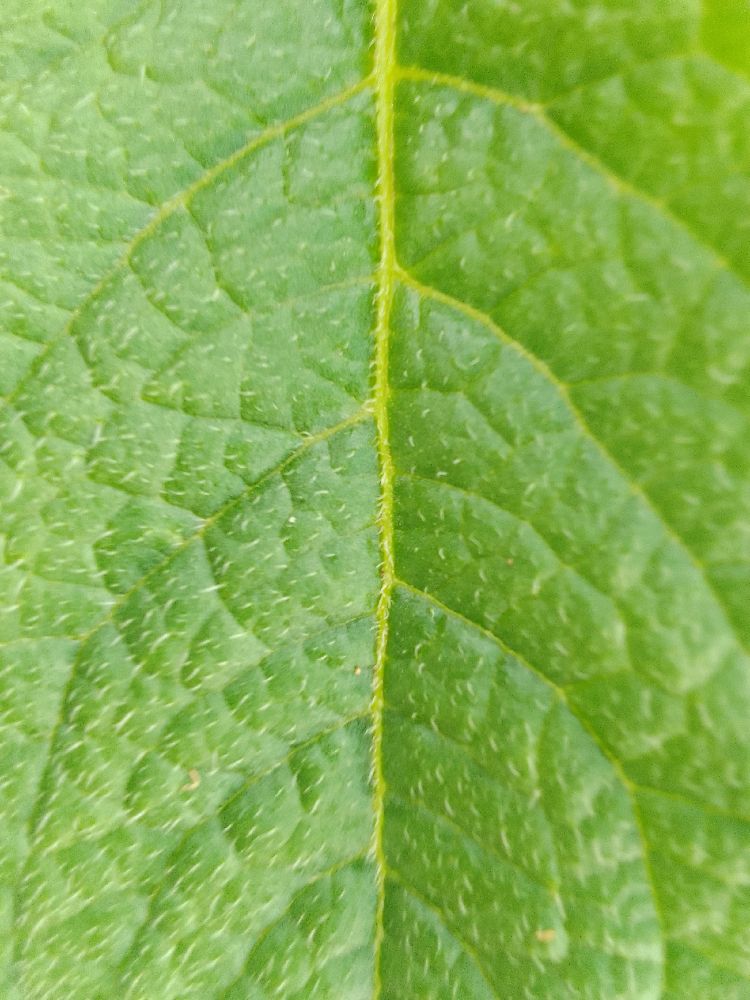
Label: Healthy